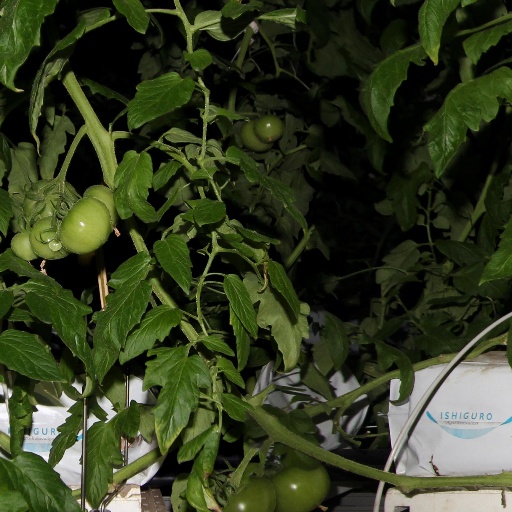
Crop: tomato